List of apologies made by Pope John Paul II

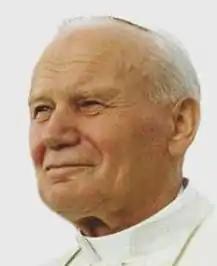
Pope John Paul II on 12 August 1993 in Denver (Colorado)

Pope John Paul II made many apologies. During his long reign as Pope, he apologized to Jews, women, people convicted by the Inquisition, and almost everyone who had suffered at the hands of the Catholic Church over the years. Even before he became the Pope, he was a prominent editor and supporter of initiatives like the Letter of Reconciliation of the Polish Bishops to the German Bishops from 1965. As Pope, he officially made public apologies for over 100 of these wrongdoings, including: